St. Thomas, Ontario

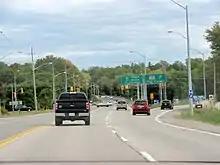
The Highway 4 / Talbot Street (now renamed Talbot Hill) junction, before it was reconstructed into a roundabout.

St. Thomas is accessible via Ontario Highway 3 and Ontario Highway 4, the latter of which provides access to London, Highway 401 and Highway 402.